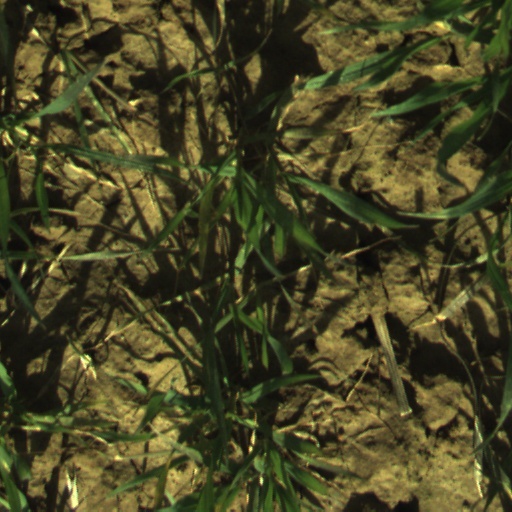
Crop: wheat